Sardonicism

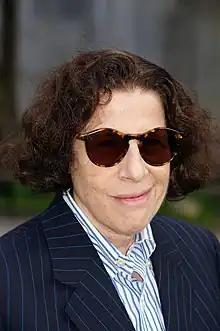
Sardonicism is a defining characteristic of public speaker Fran Lebowitz's works and appearances.

Sardonicism is form of wit or humour, where being sardonic often involves expressing an uncomfortable truth in a clever and not necessarily malicious way, often with a degree of distrust or skepticism; or behavior disdainfully, cynically humorous, frequently based on scornful mocking.